Playoffs

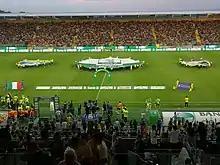
2018 Serie B playoff final, 2nd leg. Frosinone, Italy, 16 June 2018.

In 2004–05, Italy's professional league introduced a promotion playoff to its second tier of football, Serie B. It operates almost identically to the system currently used in England. The top two clubs in Serie B earn automatic promotion to Serie A with the next four clubs entering a playoff to determine who wins the third promotion place, as long as fewer than 10 points separate the third and fourth-placed teams (which often occurs).